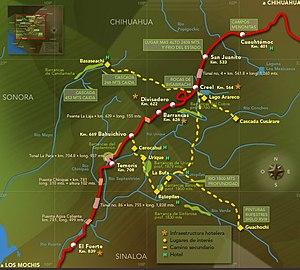
Carte du tracé du Chepe
Le chemin de fer Chihuahua-Pacifique, plutôt connu sous le pseudonyme d'El Chepe, est une importante ligne ferroviaire du nord-ouest du Mexique qui relie les villes de Chihuahua et de Los Mochis sur la côte Pacifique. Elle traverse la chaine de montagnes de la Sierra Madre occidentale et longe les fameuses Barrancas del Cobre. C'est une ligne fret, mais aussi voyageurs, fait unique au Mexique, si l'on excepte le train touristique dénommé Tequila express et une ligne suburbaine à Mexico.